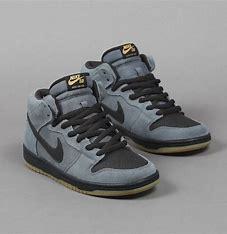
Brand: Nike
Model: Dunk Mid Pro SB